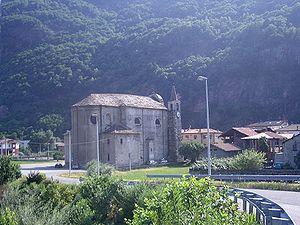
Tavagnasco est une commune italienne de la ville métropolitaine de Turin dans la région Piémont en Italie.